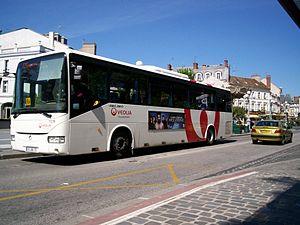
Un bus du réseau Veolia Transport Samoreau